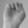
ASL letter: E